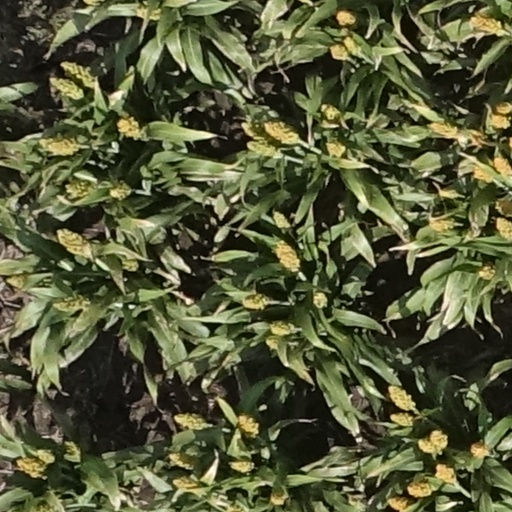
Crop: sorghum